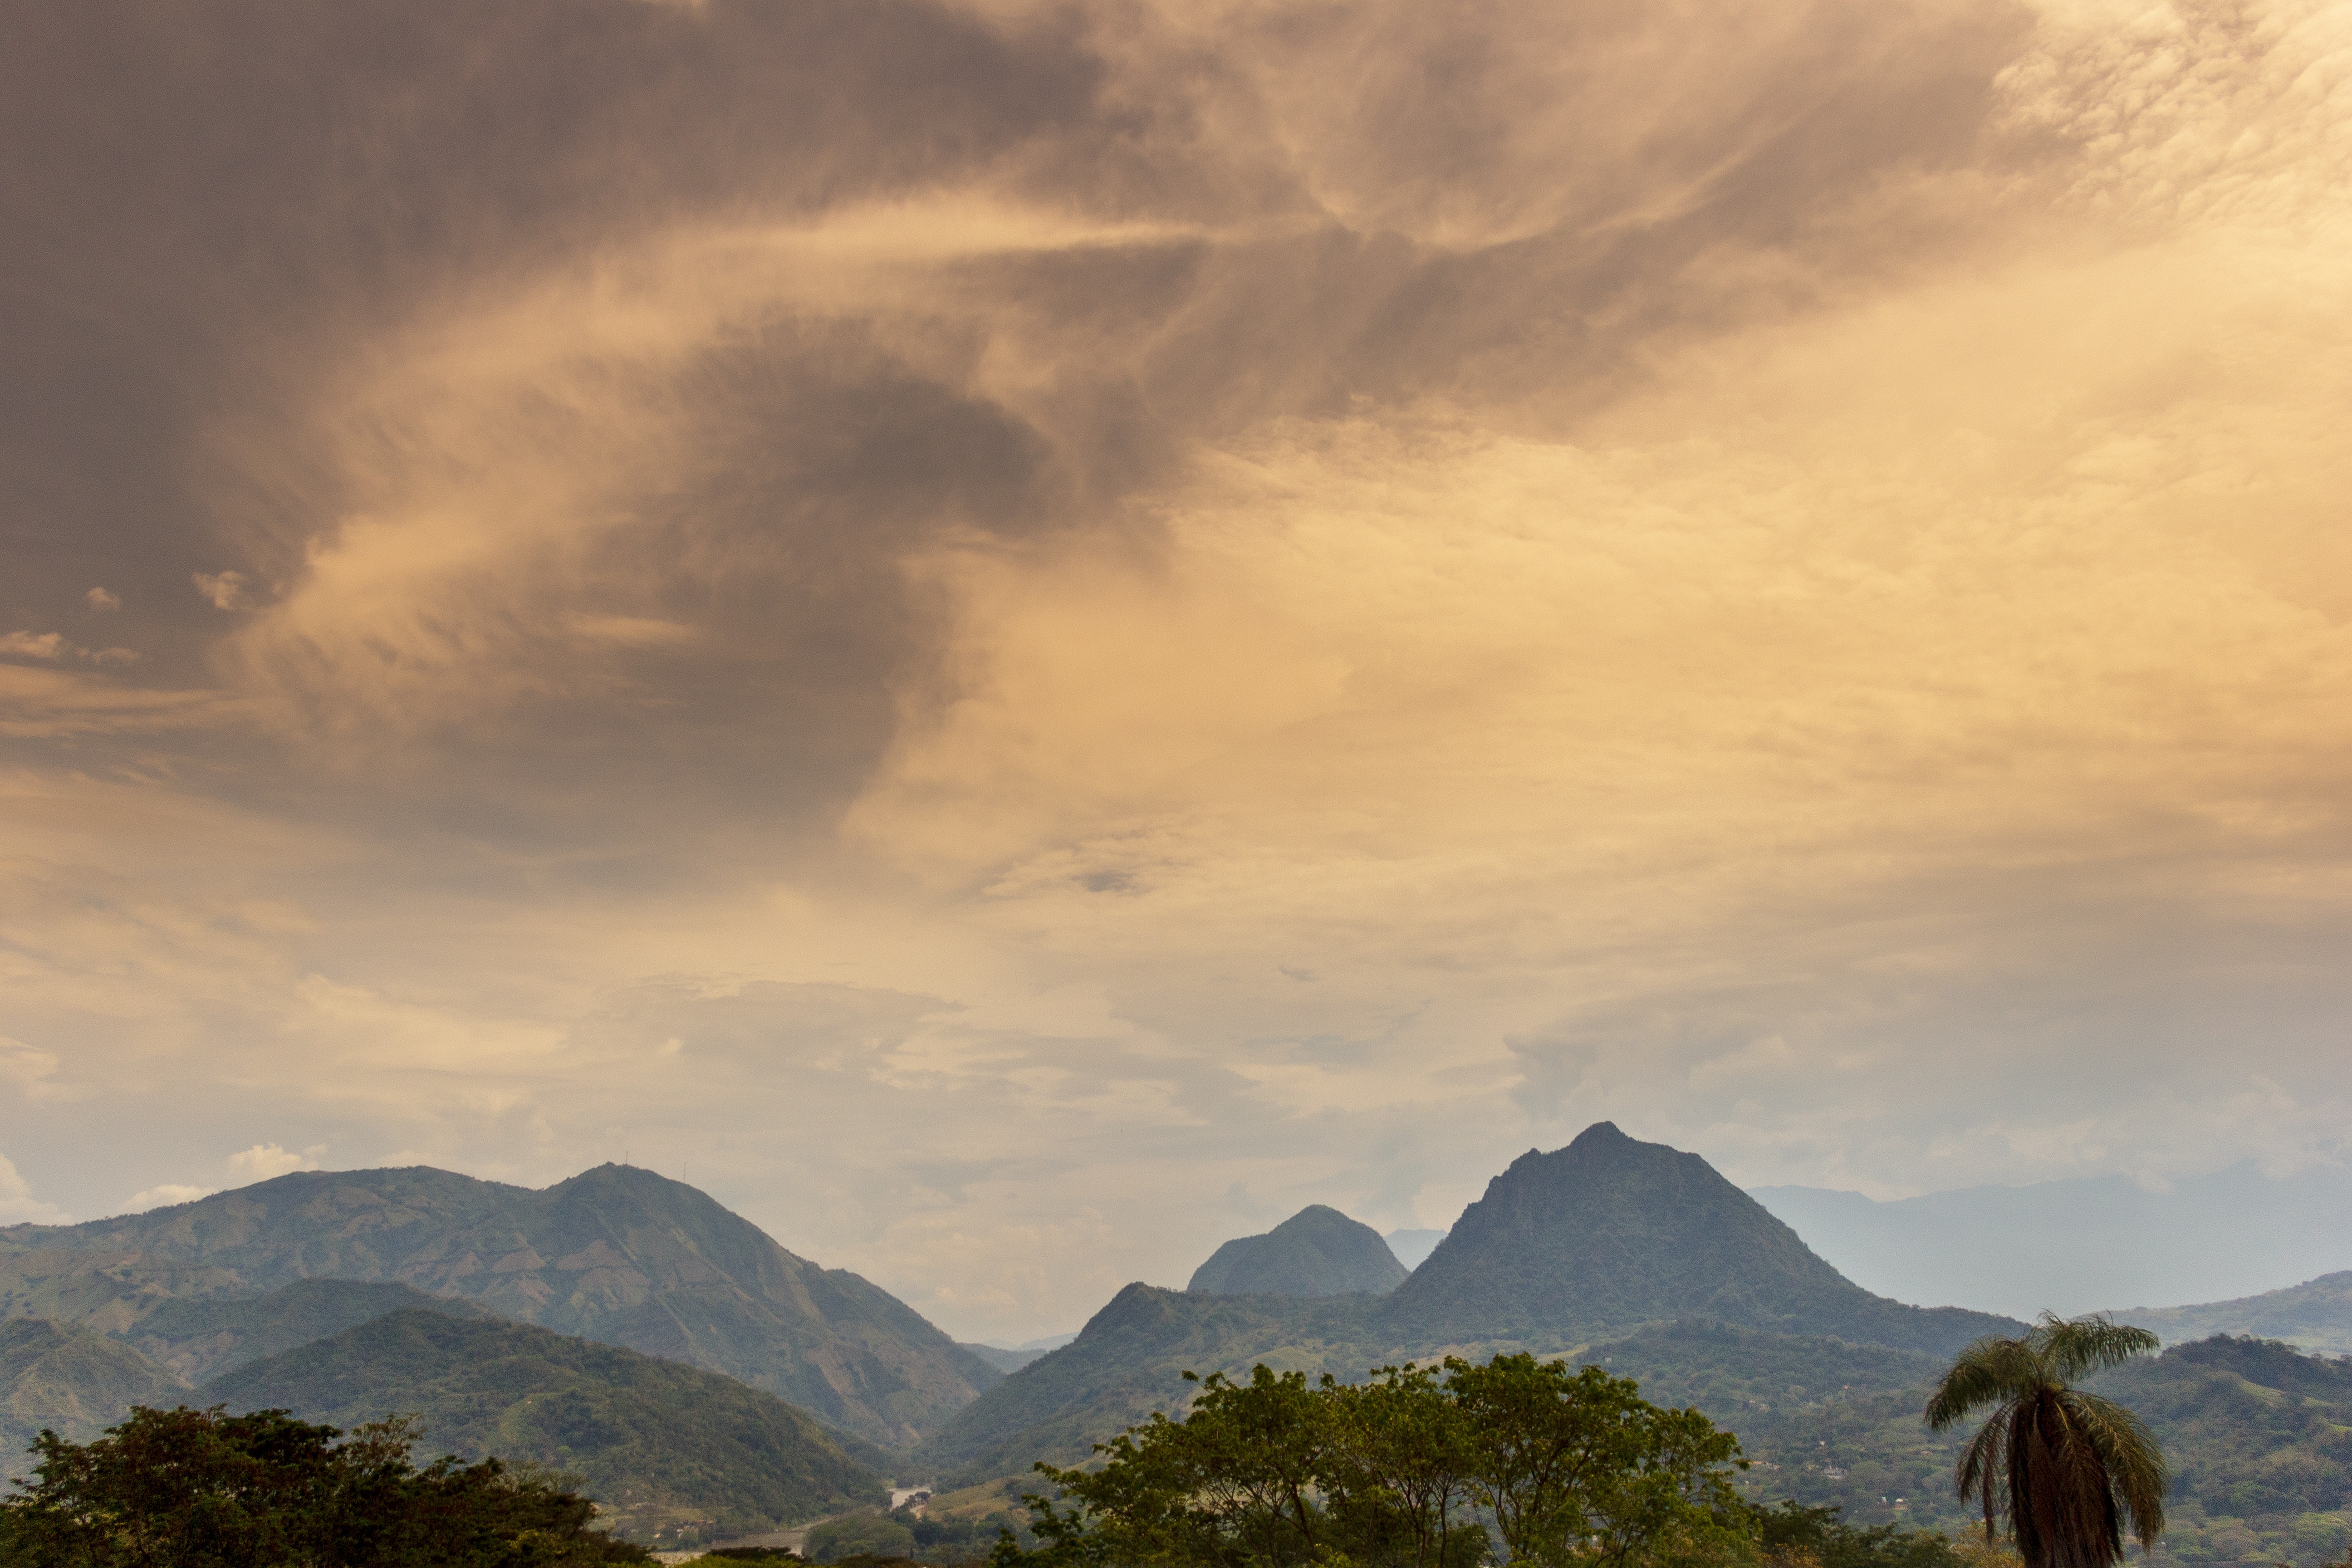
sky, cloud, mountainous landforms, mountain, nature, highland, atmospheric phenomenon, hill, mountain range, tree, hill station, wilderness, atmosphere, ridge, morning, cumulus, landscape, fell, ecoregion, sunlight, horizon, national park, rural area, meteorological phenomenon, evening, valley, mount scenery, forest, alps, grassland, vacation, massif, road, sunset